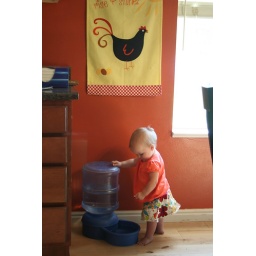
caught playing in the dog water